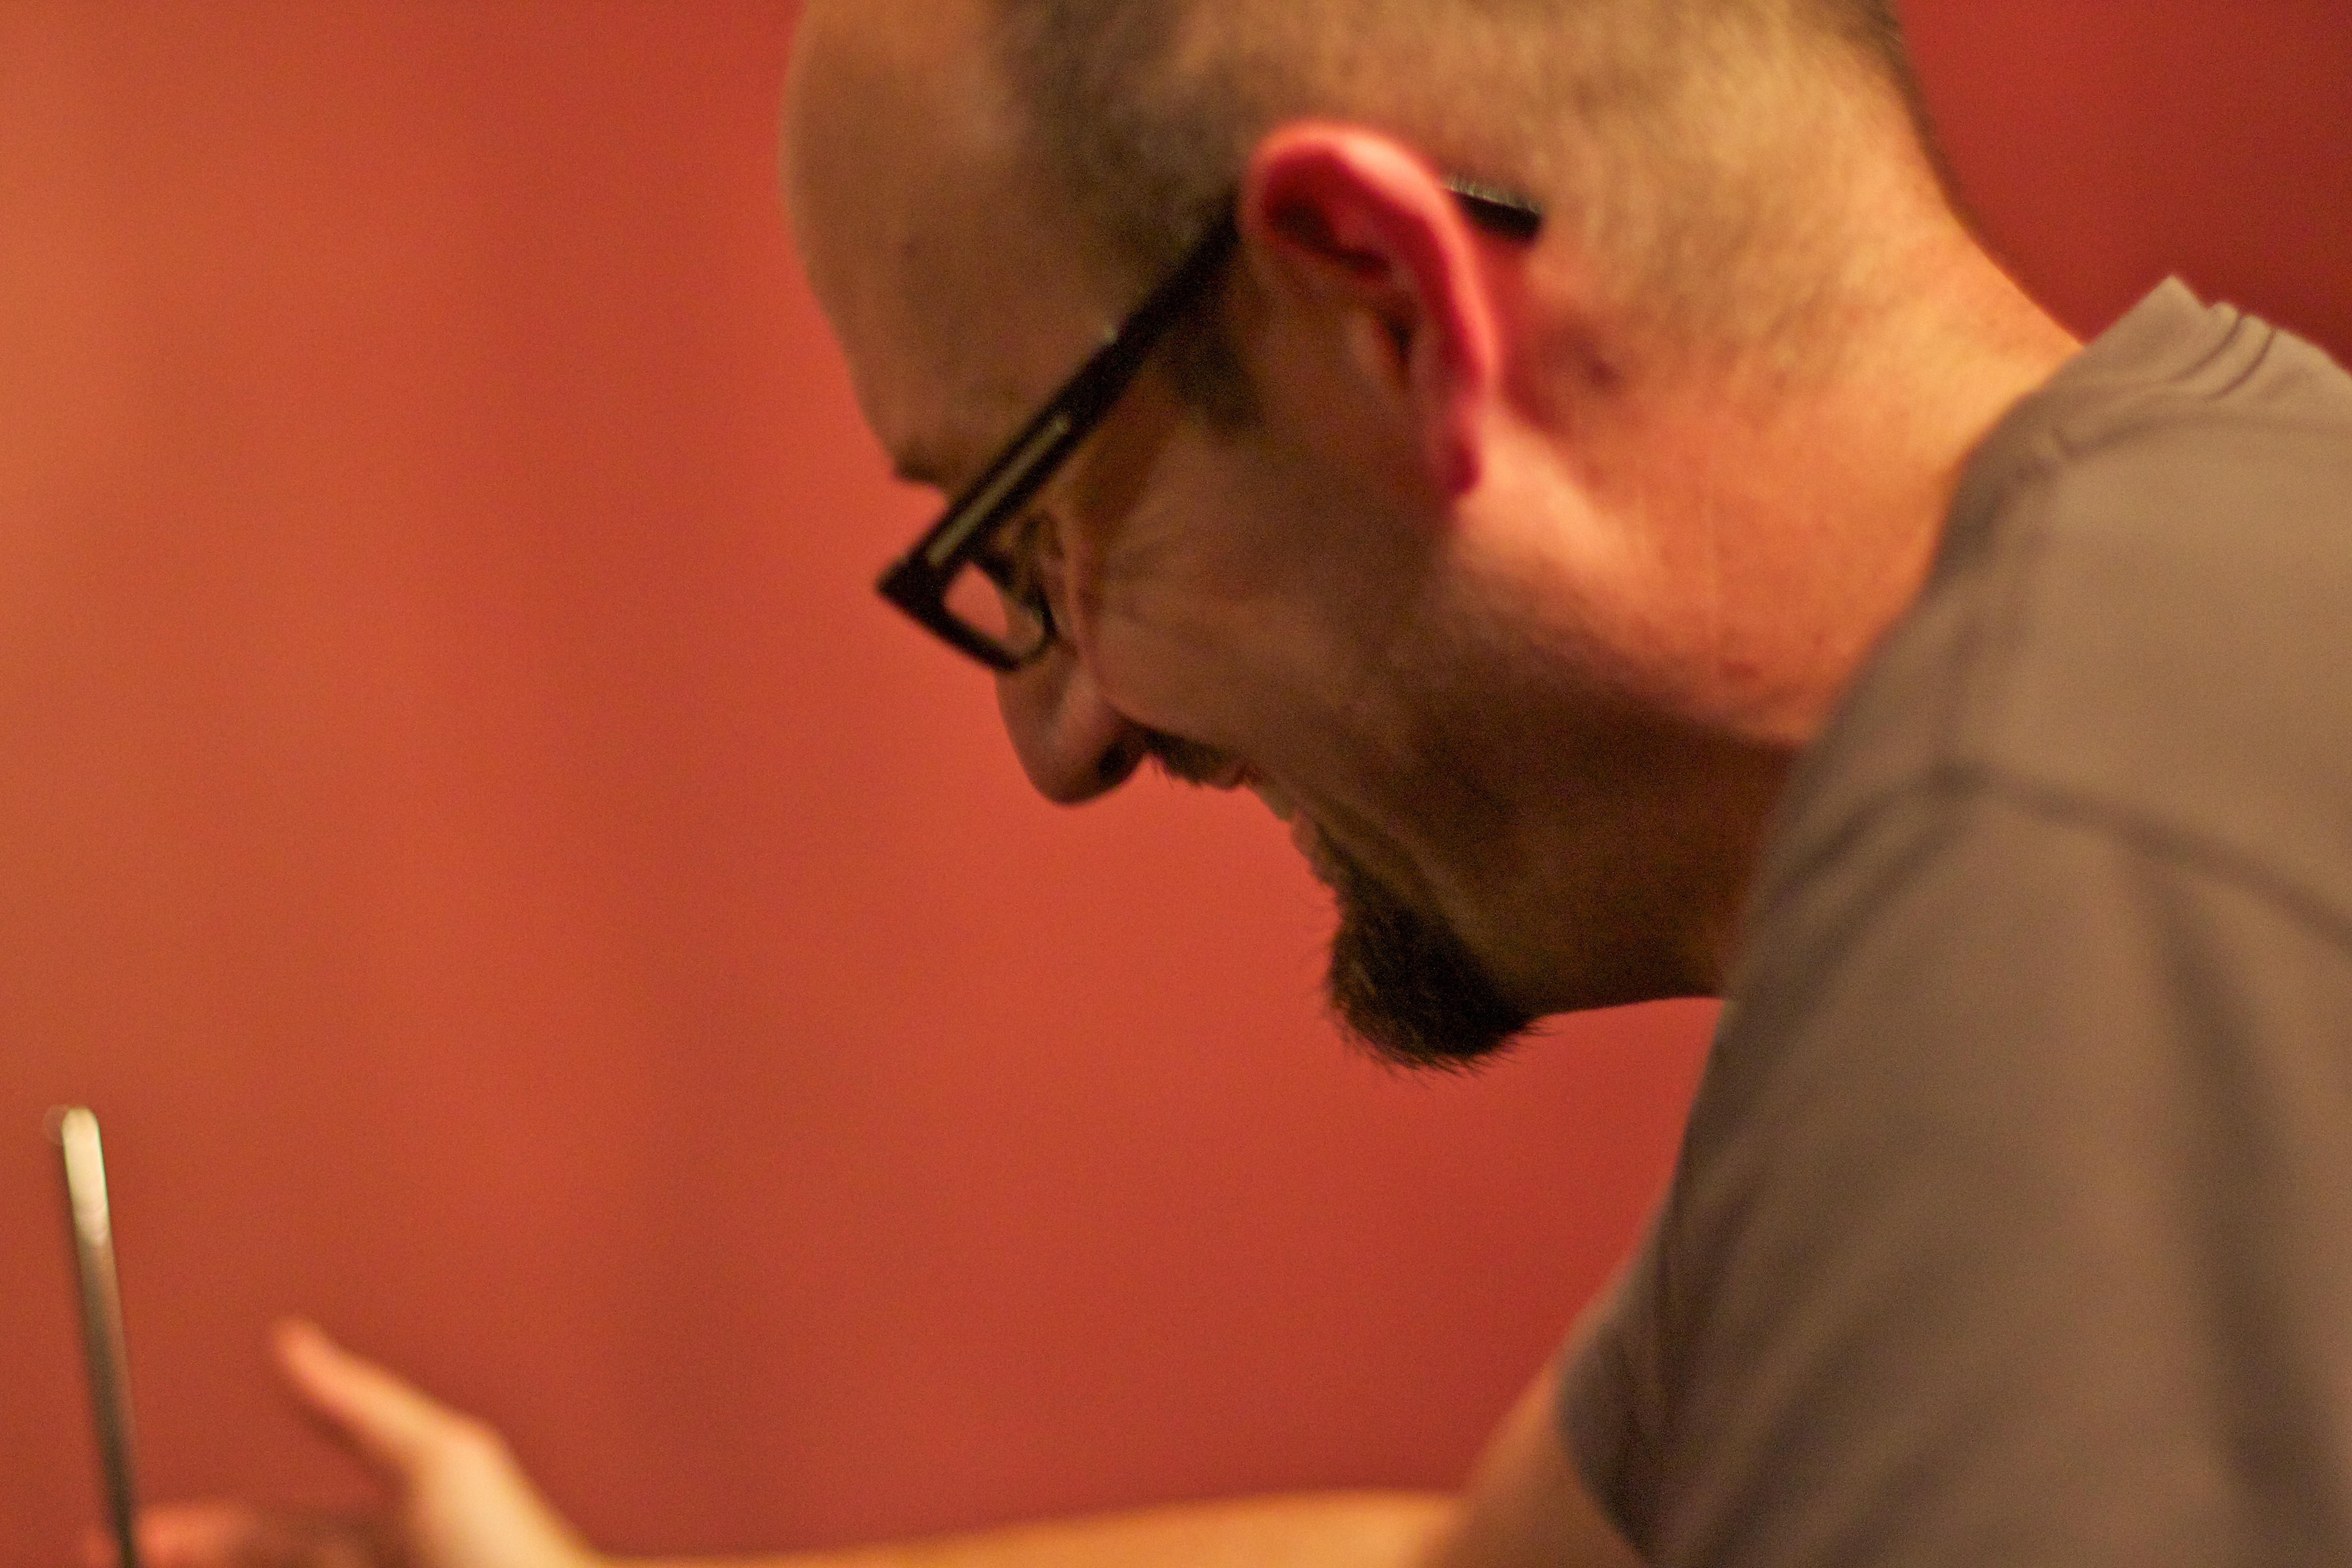
hand, person, musician, musical instrument, singing, sense, string instrument